Hemmema

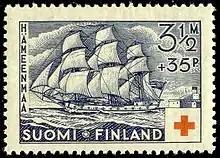
The "Styrbjörn" depicted on a Finnish postage stamp from 1937

Hemmemas served in the Finnish squadrons during the war of 1788–1790. They supported amphibious operations and conducted raids on the Russian archipelago fleet, while at the same time acting as sea-borne flank support for the Swedish army on the Finnish mainland. Hemmemas fought in the first and second battles of Svensksund. During the first battle in 1789, one hemmema complemented the similar turumas, and in the second battle in July 1790, two hemmemas made up the defensive center and provided a considerable percentage of the firepower.